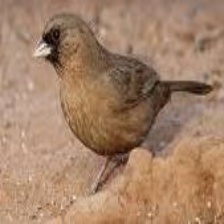
Species: ALBERTS TOWHEE
Scientific name: PIPILO ABERTI